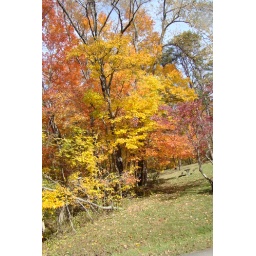
tower road  in bernhiem